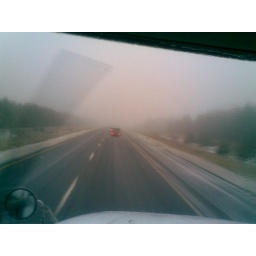
You can see the ice building up on the mirror in the bottom left.